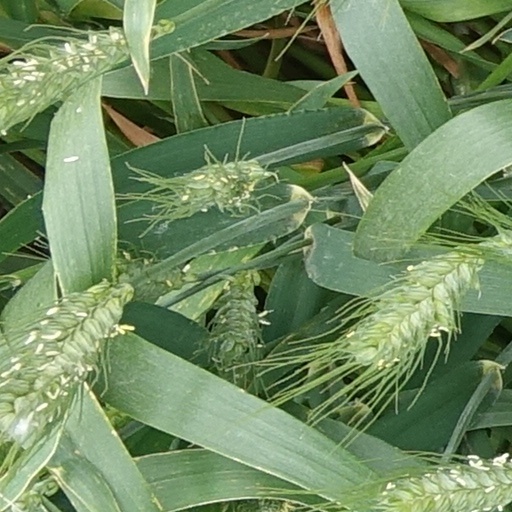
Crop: wheat